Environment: real
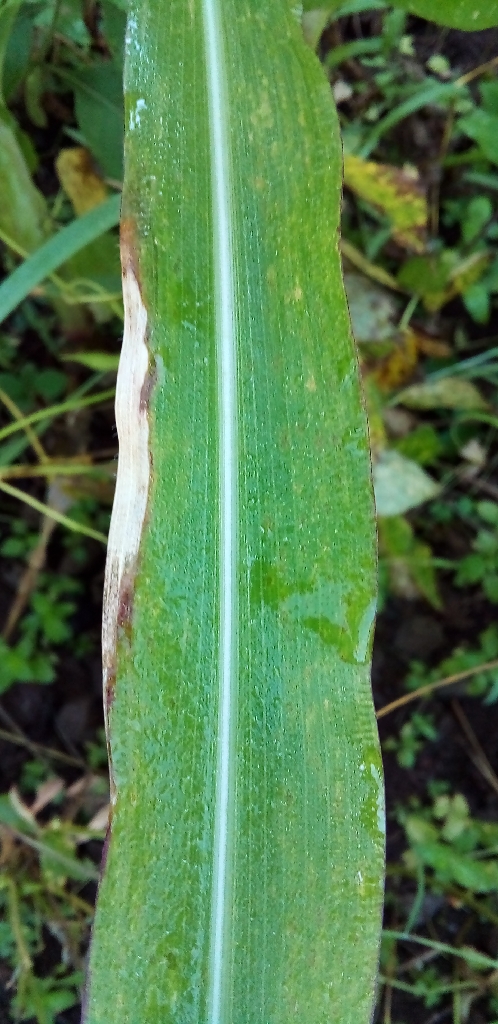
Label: northern_corn_leaf_blight